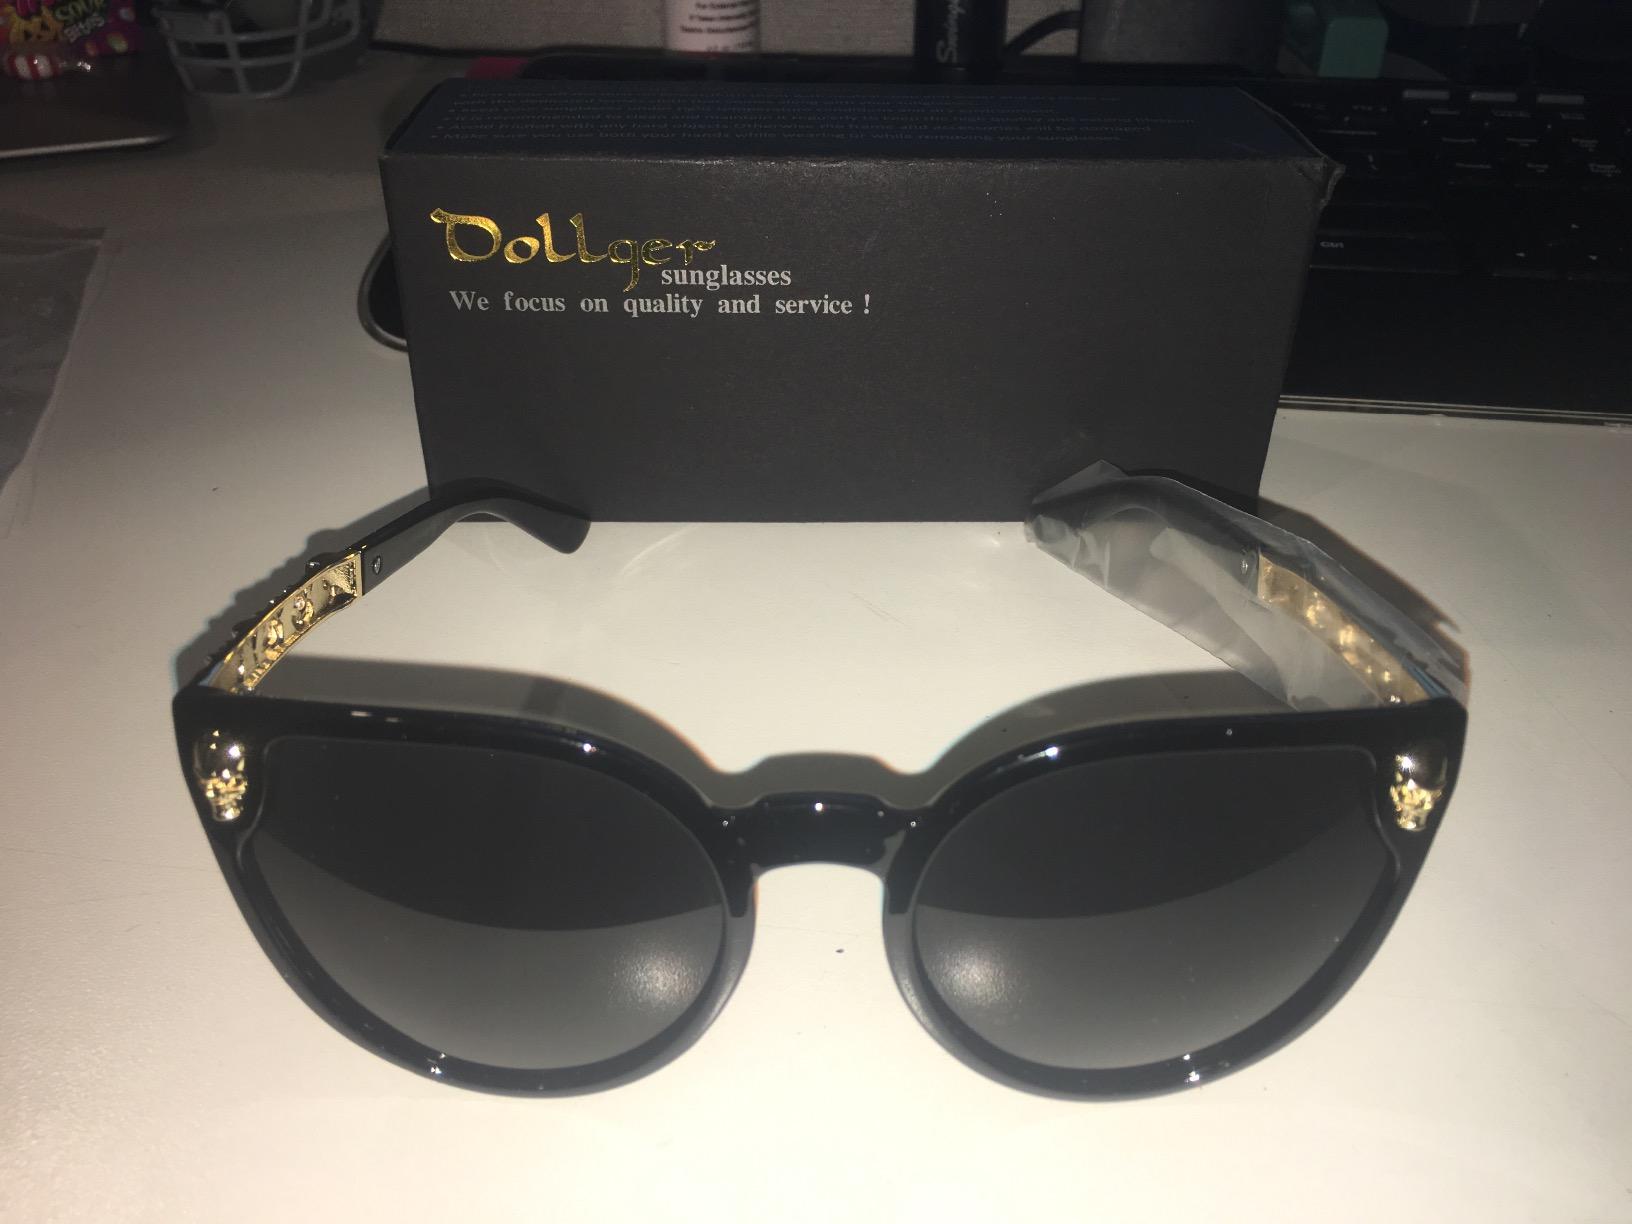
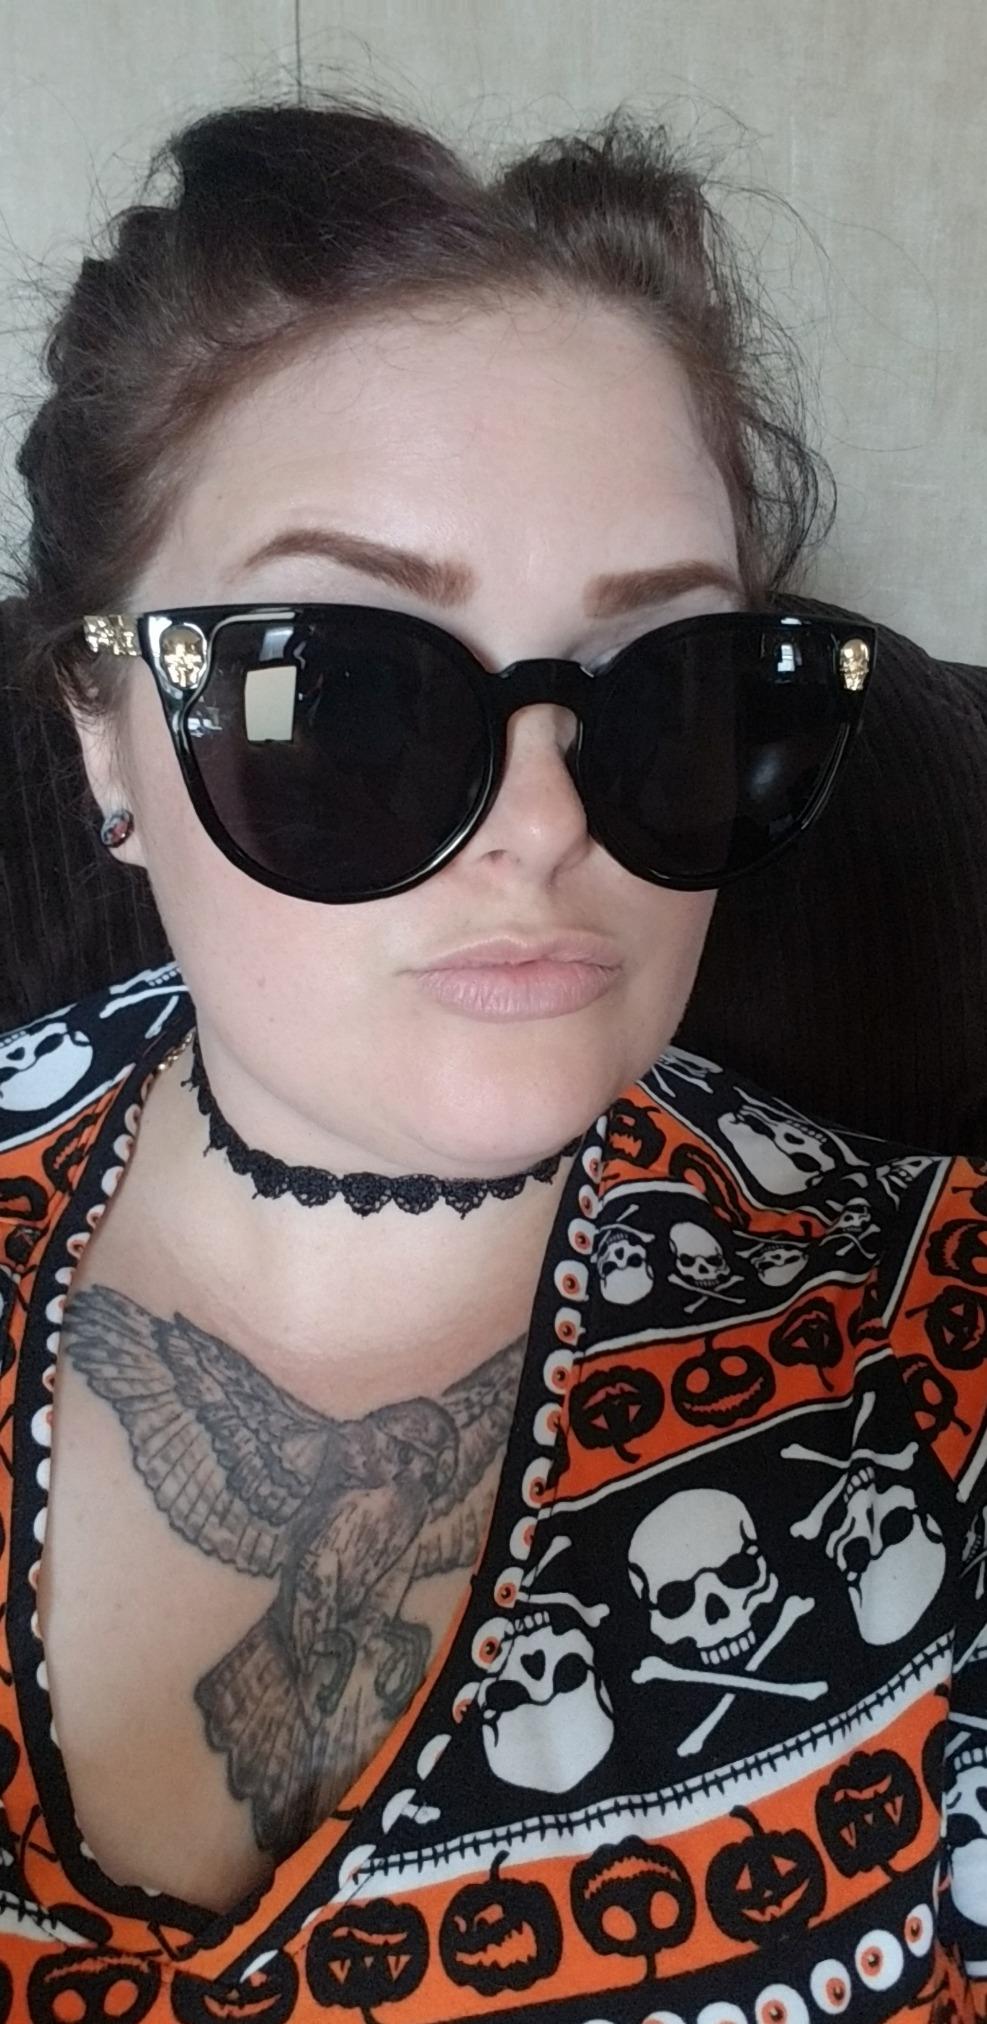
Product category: accessories_sunglasses
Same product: yes